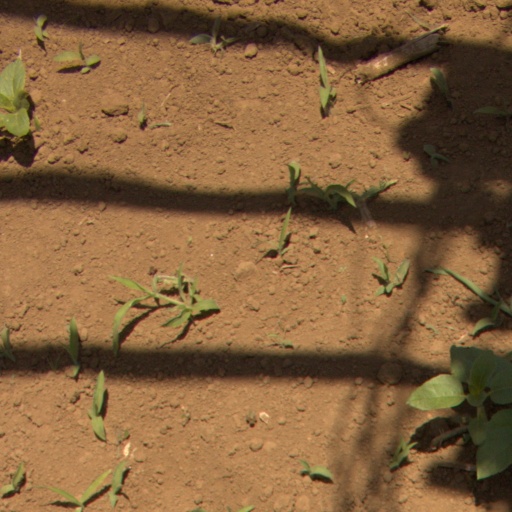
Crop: Jerusalem artichoke